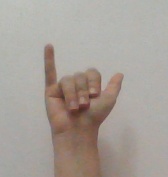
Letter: ya